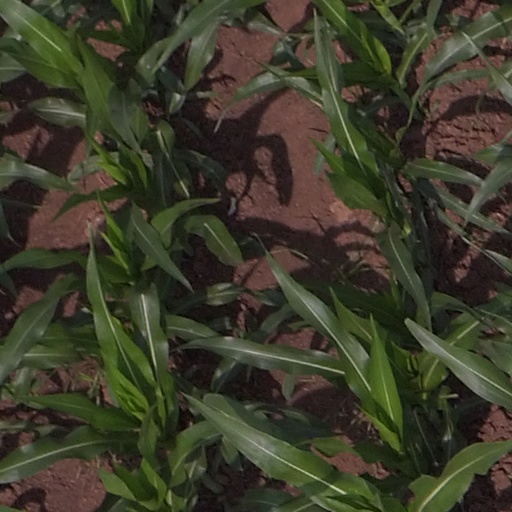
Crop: maize; corn